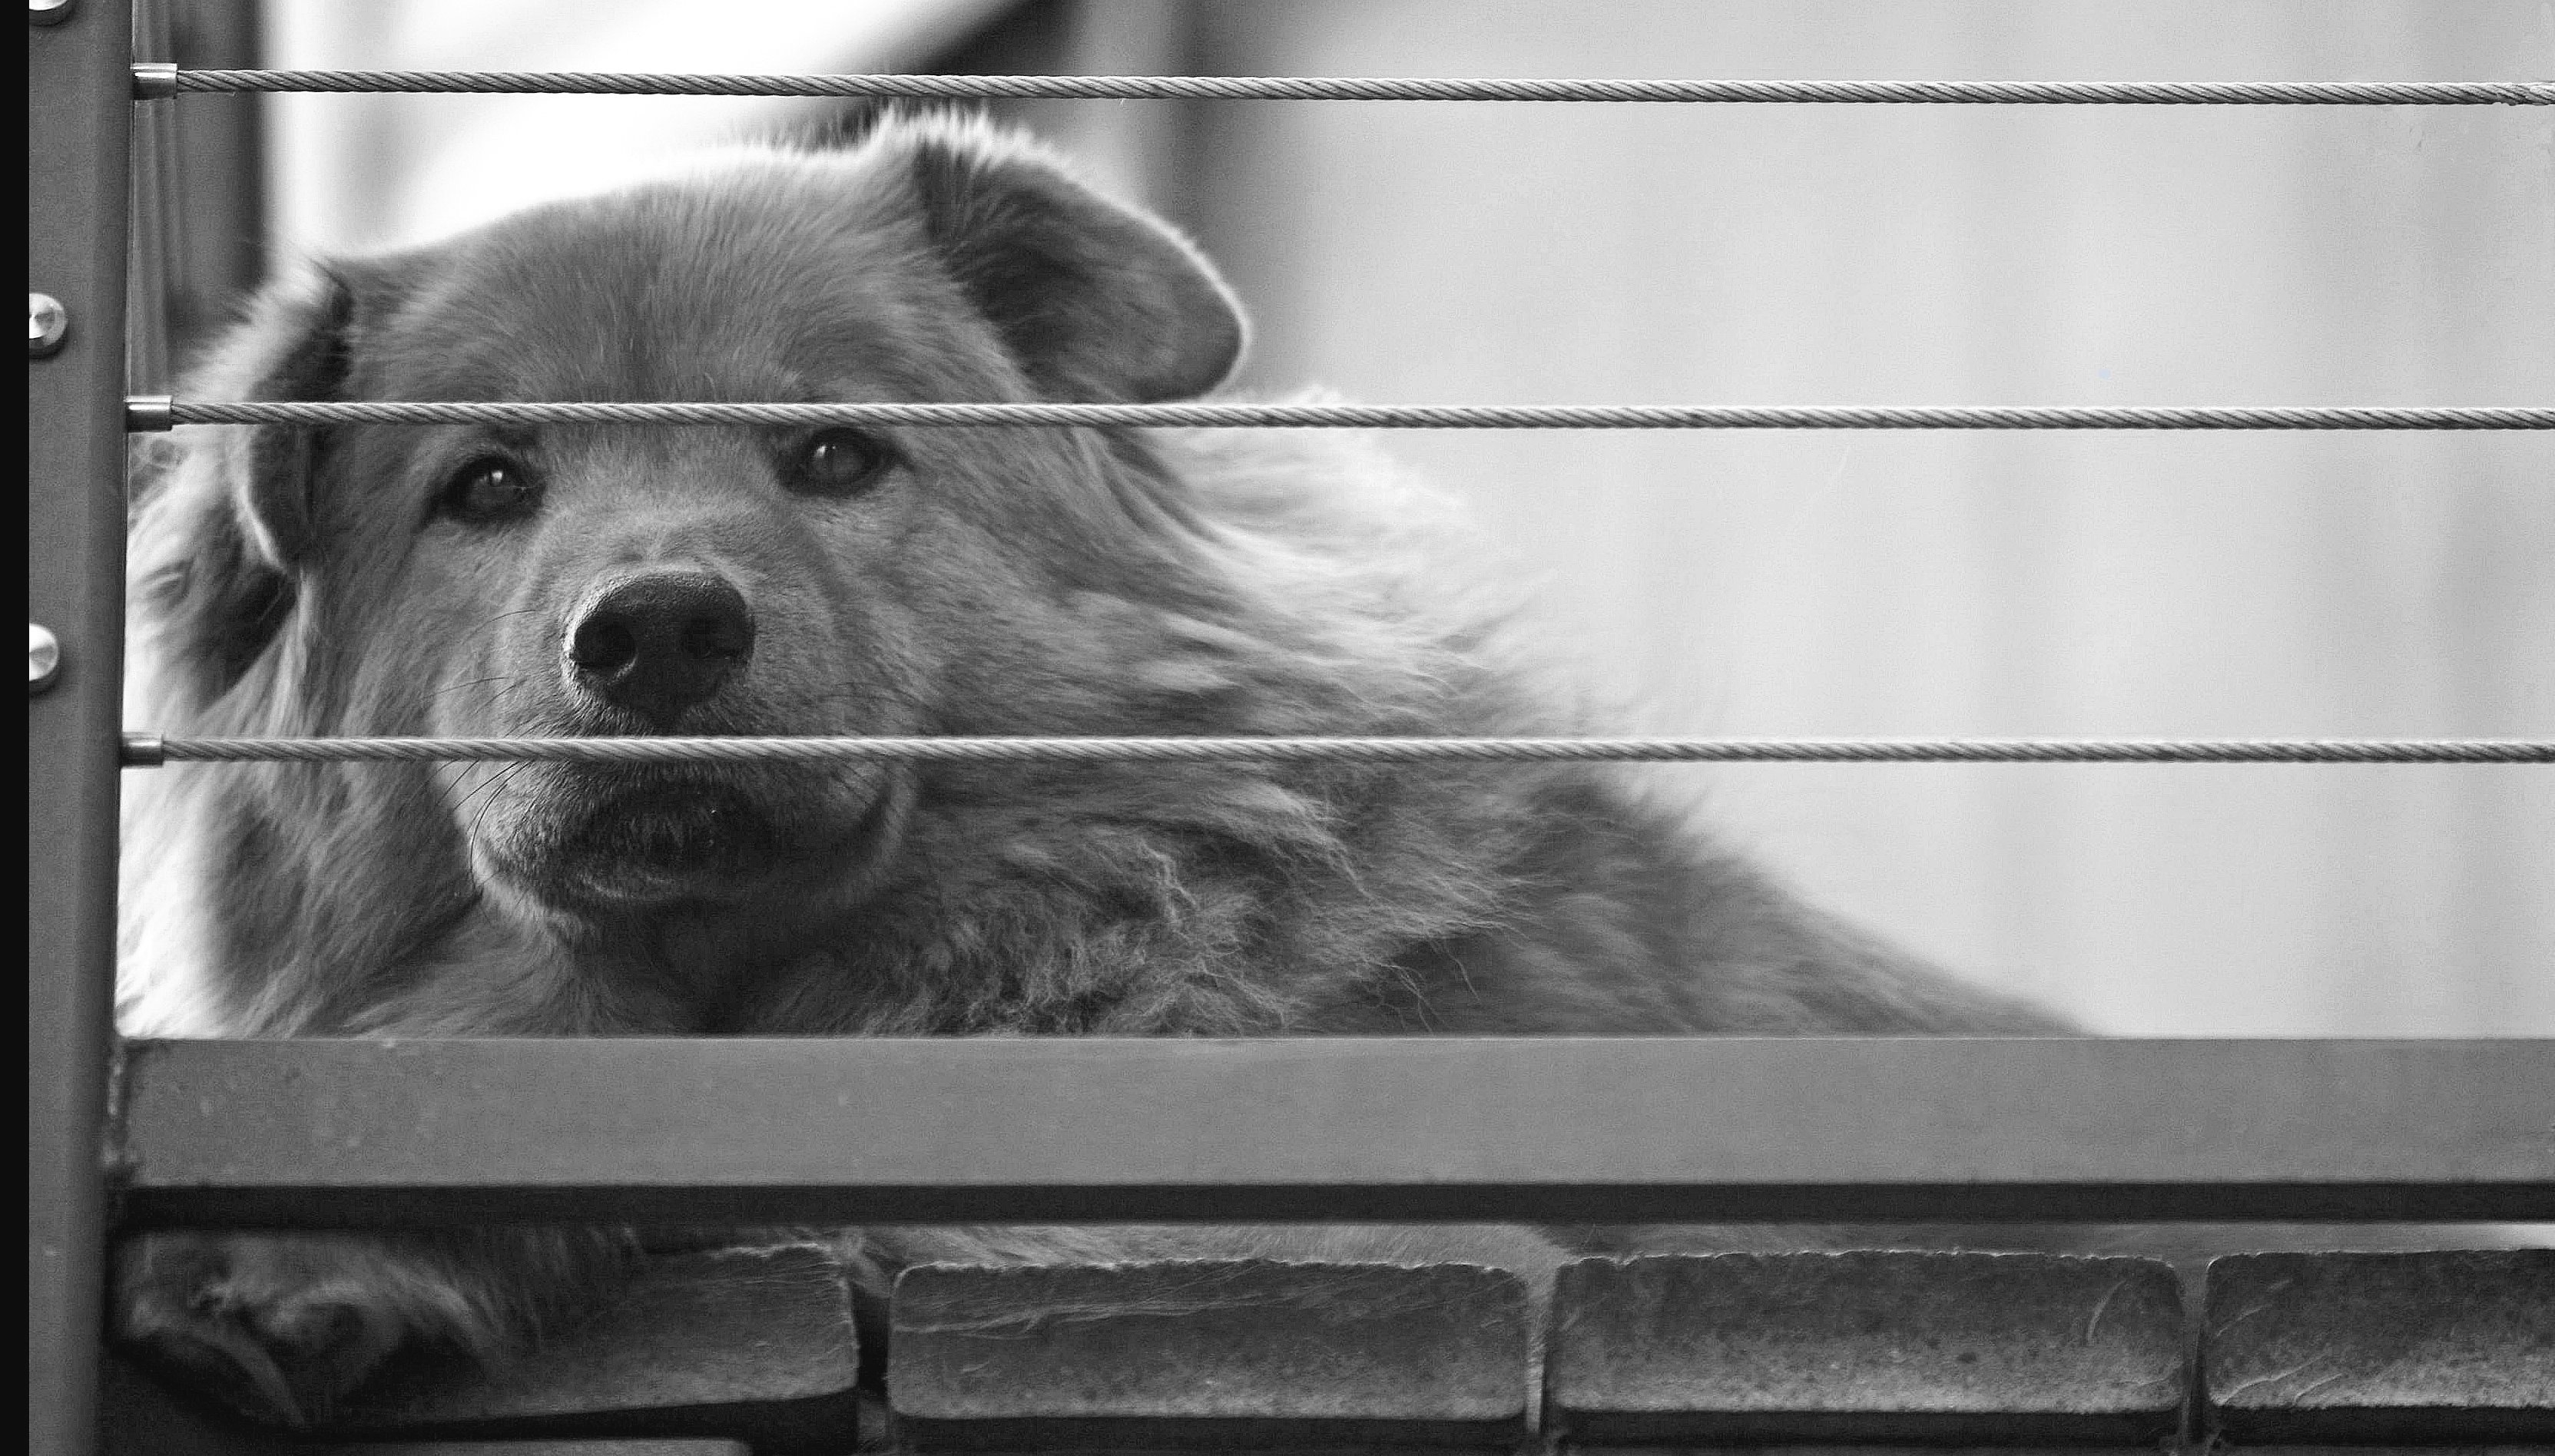
water, fence, black and white, deck, white, rail, puppy, dog, river, downtown, wire, waiting, railing, canon, patio, mammal, black, monochrome, waterfront, sad, candid, district, eos, vertebrate, for, mark, ii, 5d, front, pearl, oregon, portland, ian, sane, willamette, condo, condominium, parole, animal shelter, monochrome photography, dog like mammal, dog breed group